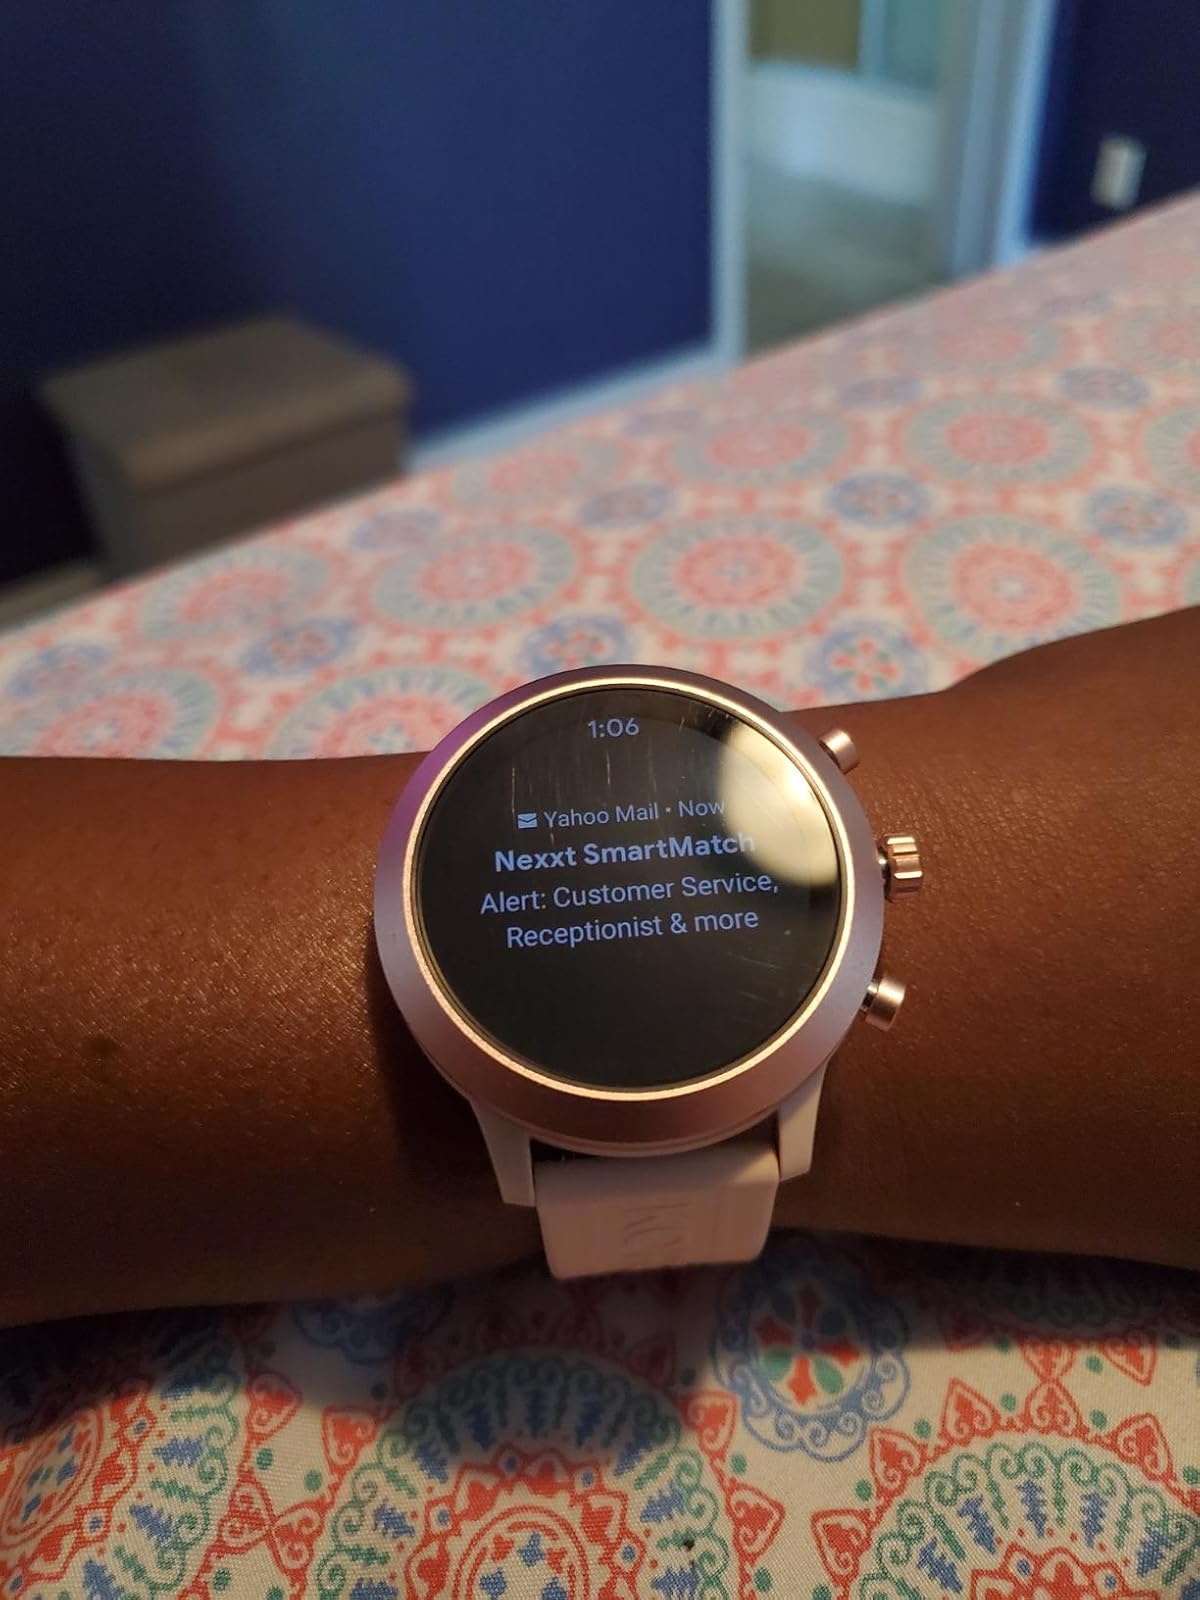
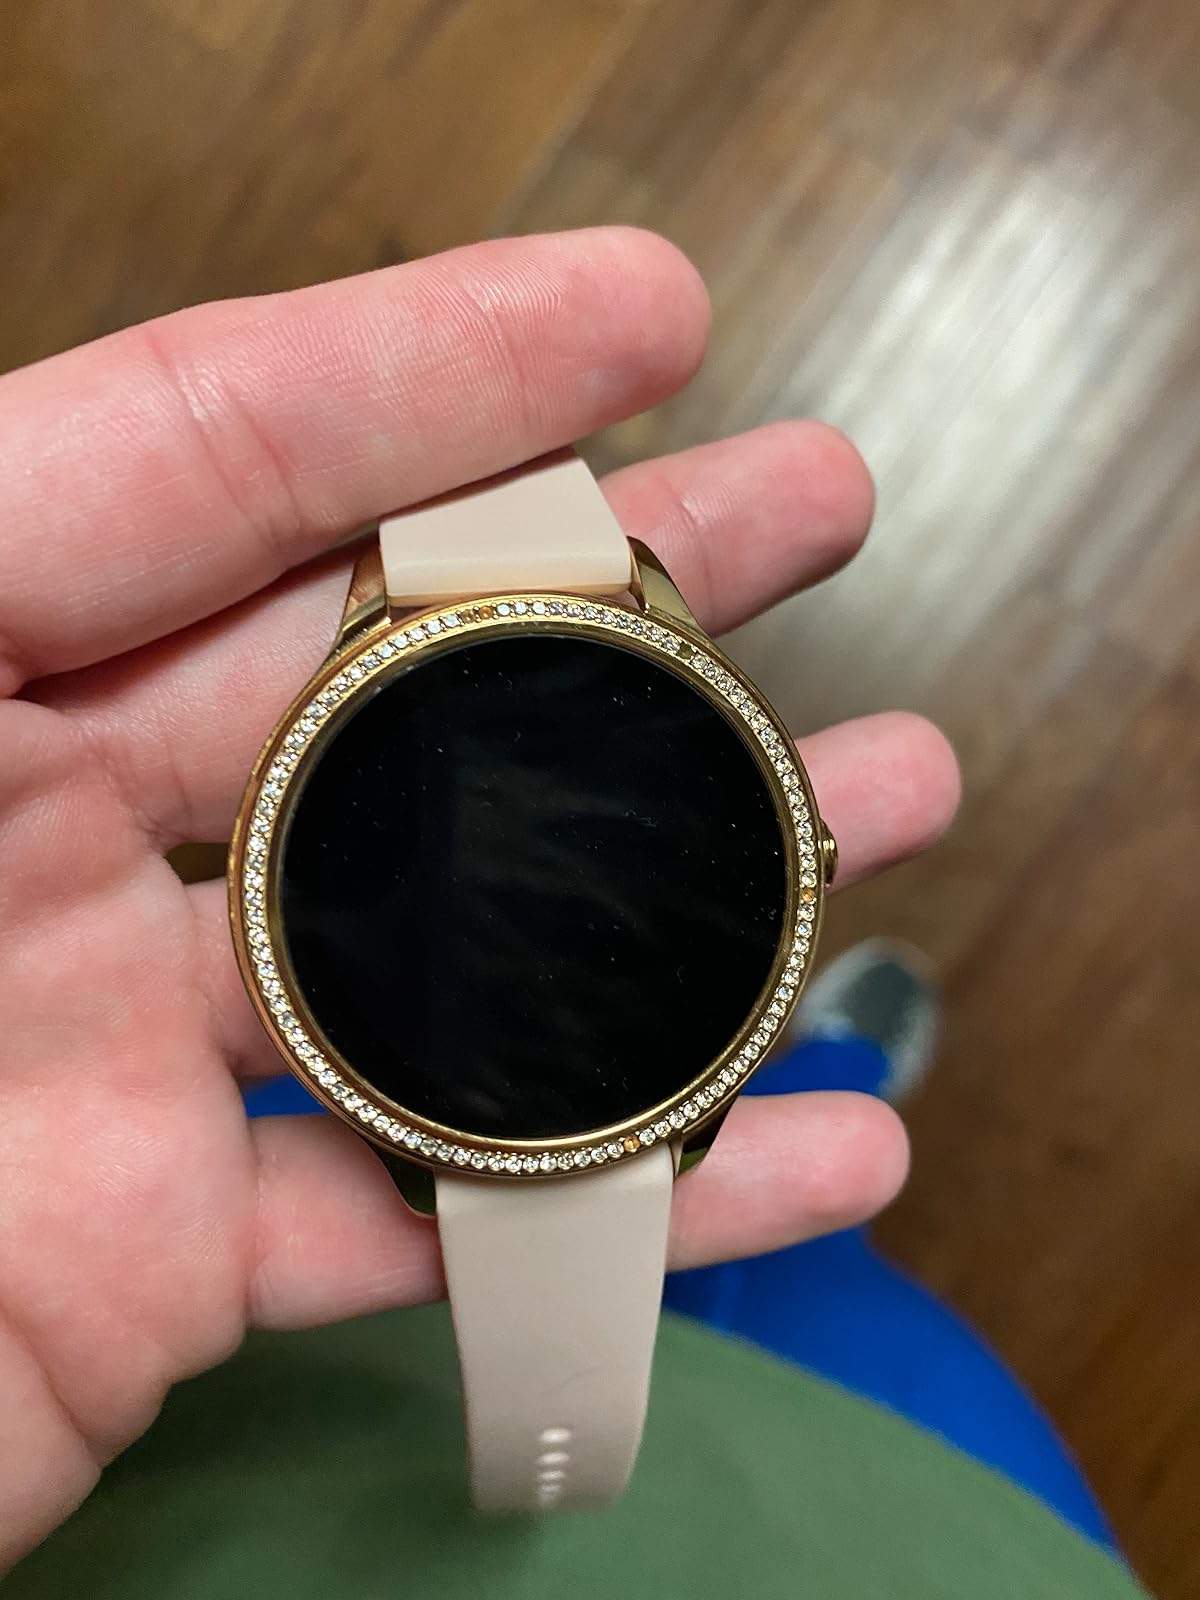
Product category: smartwatch
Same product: no